Photoconductive atomic force microscopy

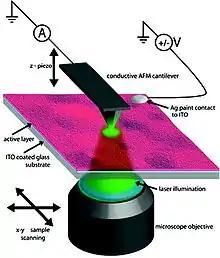
Representation of pc-AFM instrumentation and sample substrate

Although there is significant insight as to how OPVs work, it is still difficult to relate the device's functionality to local film structures. This difficulty may be attributed to the minimal current generation at a given point within OPVs. Through pc-AFM, OPV devices can be probed at nano-scale level and can help to increase our fundamental knowledge of mechanisms involved in OPVs at nano-scale level. pc-AFM is capable of gathering information such as the mapping of photocurrents, differences in film morphology, determination of donor-acceptor domains, current density-voltage plots, quantum efficiencies, and approximate charge carrier mobilities. One of the other notable characteristics of pc-AFM is its ability to provide concurrent information regarding the topological and photocurrent properties of the device at nano-scale. Using this concurrent sampling method, the sample handling is minimized and can provide more accurate results. In a study by Pingree et al., pc-AFM was used to measure how spatial deviations in the photocurrent generation developed with different processing techniques. The authors were able to compare these photocurrent variations to the duration of the annealing process. They have concluded that lengthening the annealing time allows for improved nano-scale phase separation as well as created a more ordered device. Actual times for the annealing process vary depending on the properties of the polymers used. The authors have shown that external quantum efficiency (EQE) and power conversion efficiency (PCE) levels reach a maximum at certain annealing times whereas while the electron and hole mobility's do not show the corresponding trends. Therefore, while lengthening the annealing time can increase the photocurrents within the OPV, there is a practical limit to after which the benefits may not be substantial. Besides functional properties, pc-AFM can also be used to interrogate the composition heterogeneity of OPVs when combined with either Raman or infrared (IR) spectroscopy, and it is especially valuable for studying their degradation.